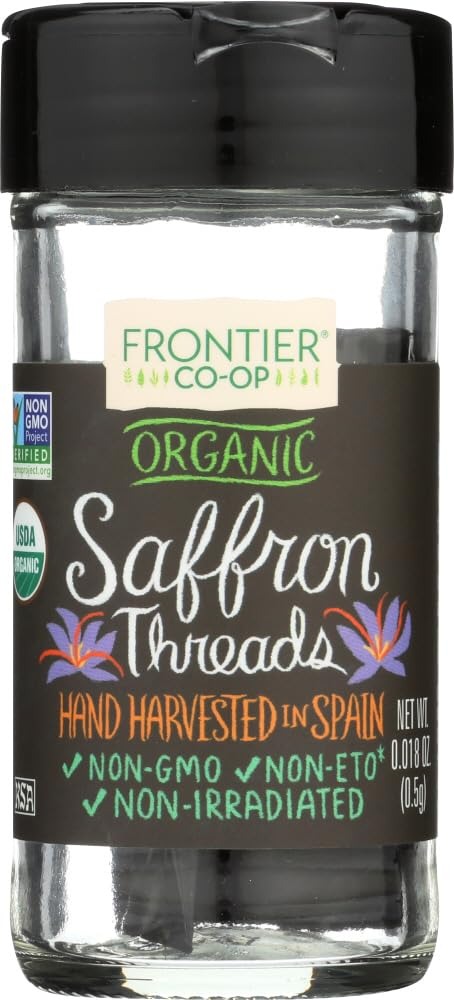
Item Name: Frontier Co-op Organic Saffron Threads -- 0.018 oz - 2 pc
Value: 2.0
Unit: Count

Price: 15.51